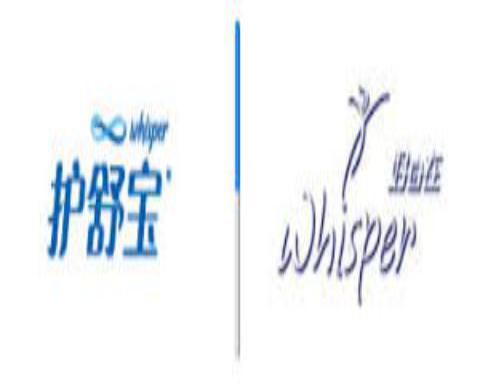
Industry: Necessities